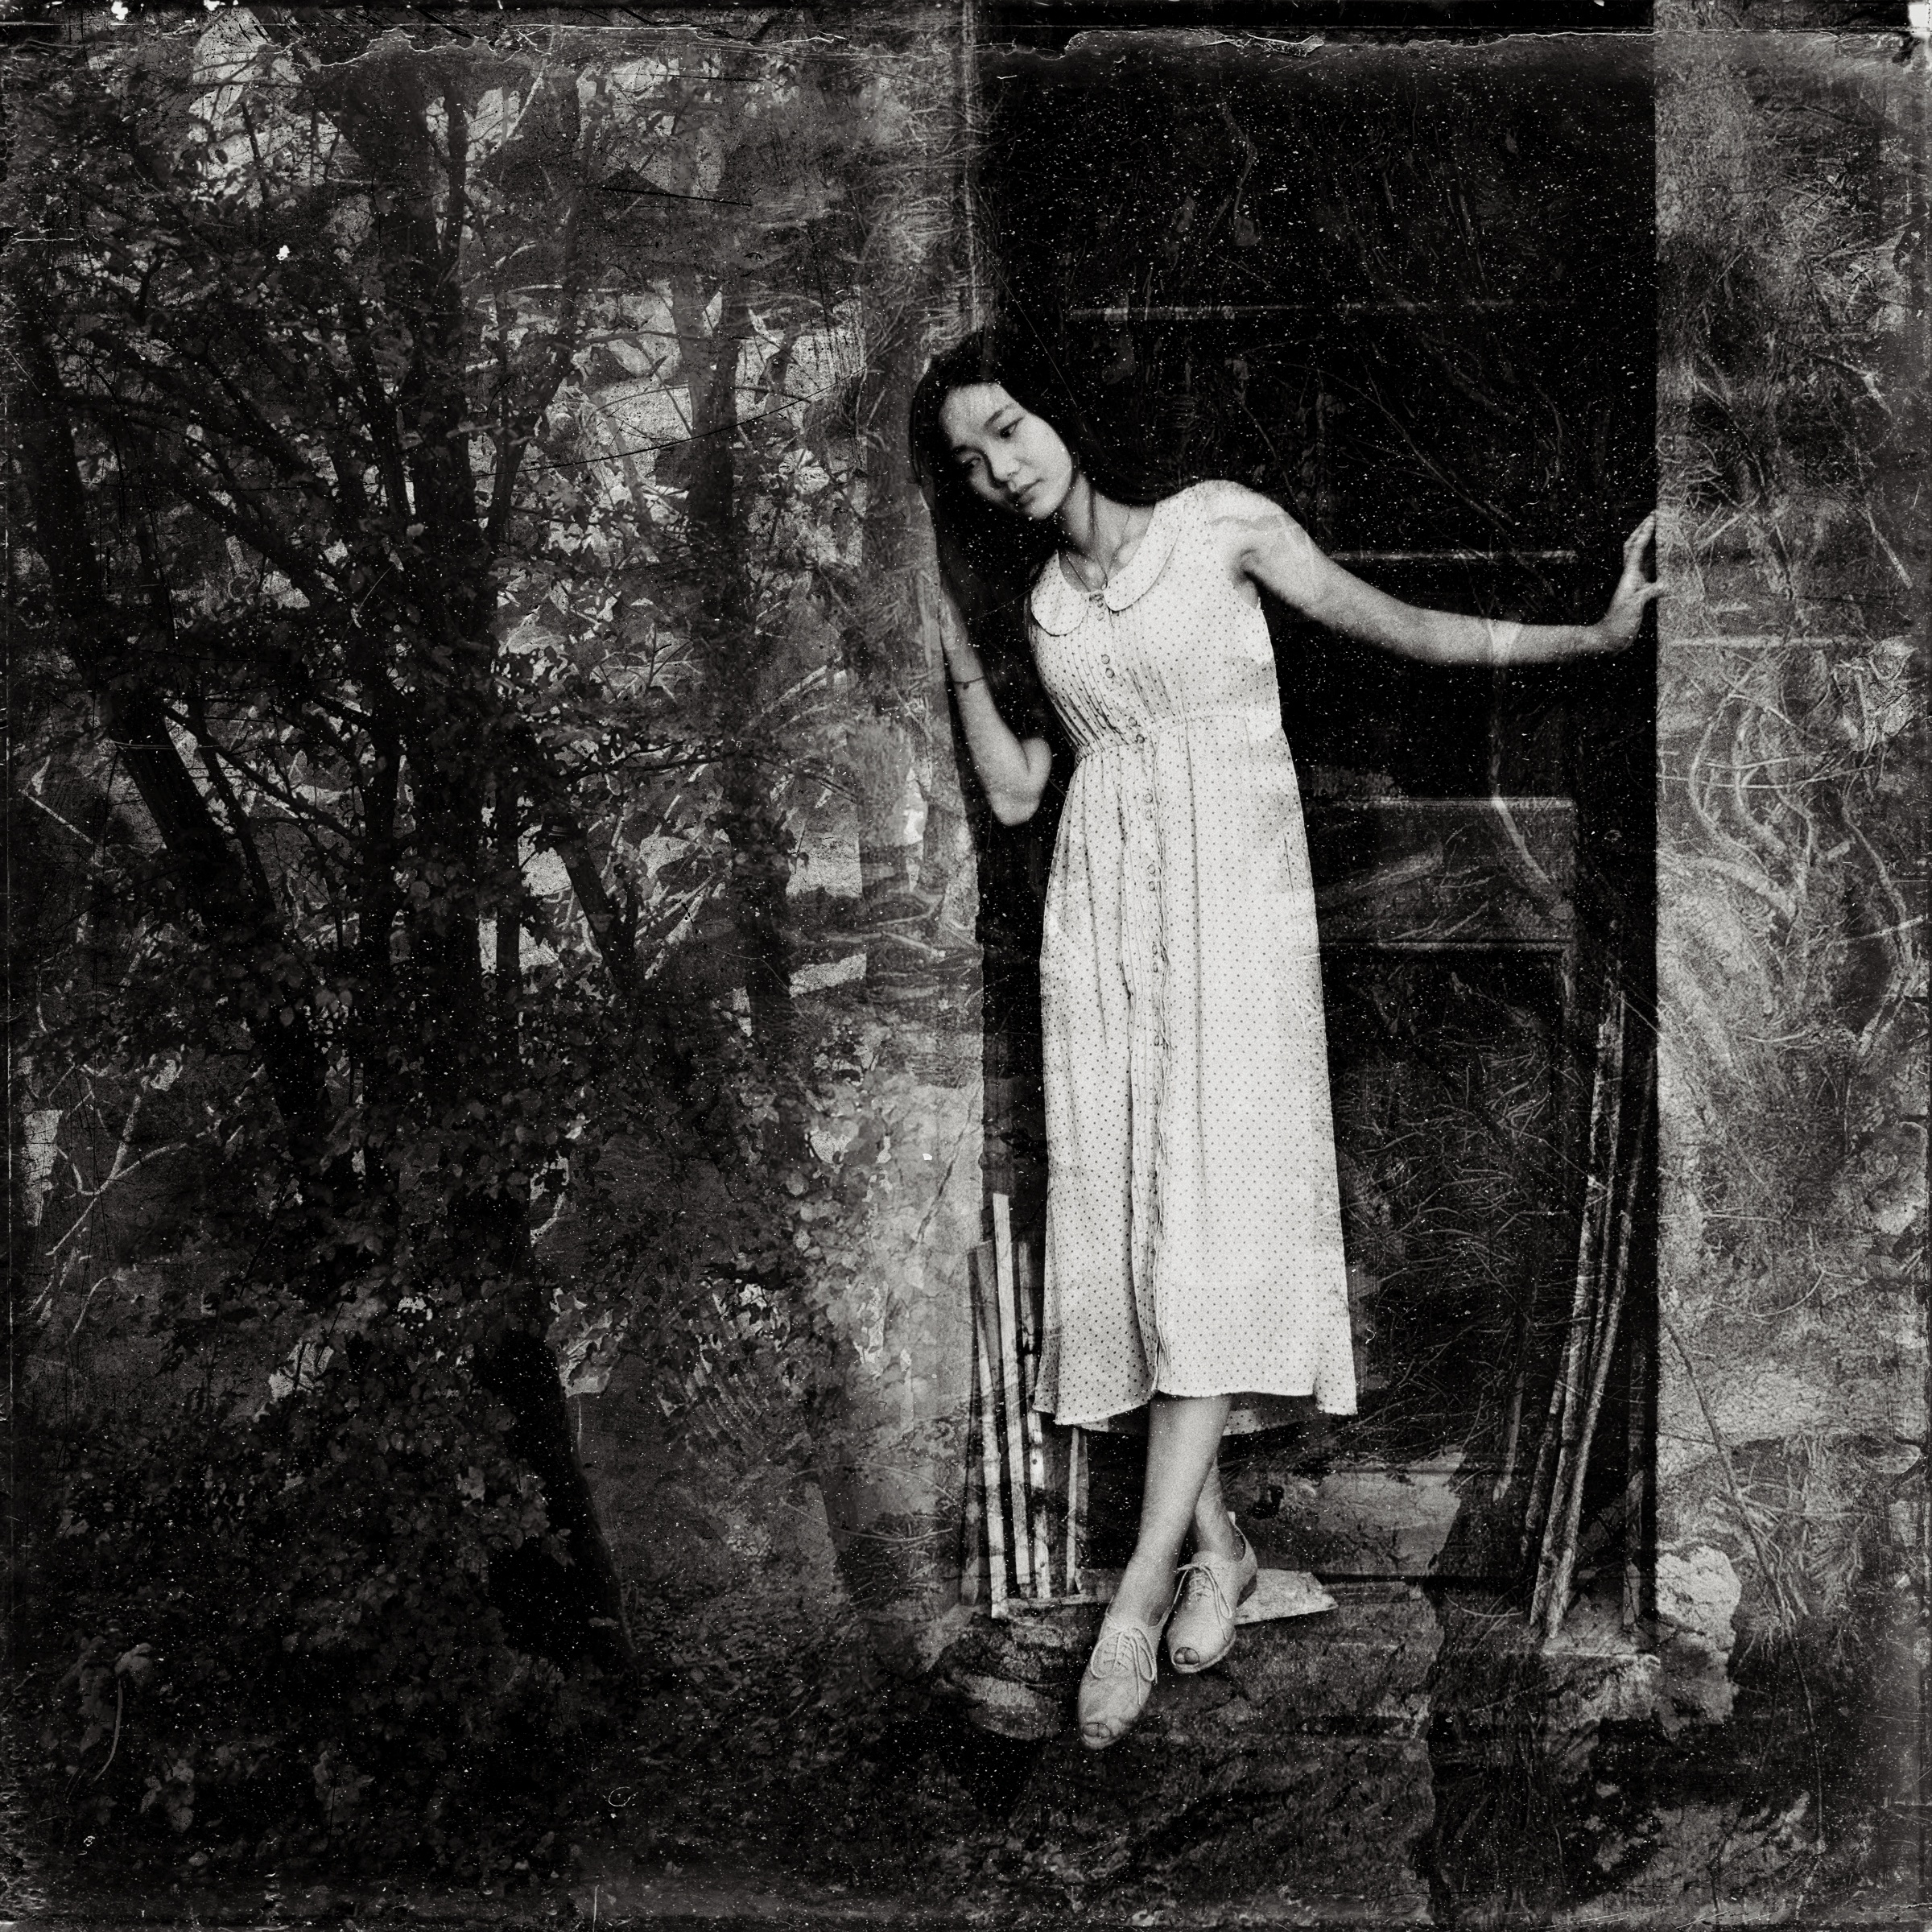
landscape, tree, nature, forest, light, black and white, girl, woman, fog, dark, foliage, sadness, monochrome, door, leaves, mysterious, misty, mixer, photograph, image, fantasy, magic, editing, blend, dark forest, monochrome photography